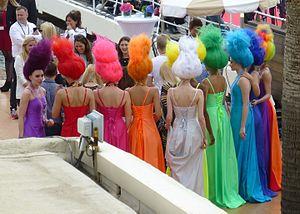
Les Trolls est un film d'animation en 3D américain réalisé par Mike Mitchell et Walt Dohrn, sorti en 2016.